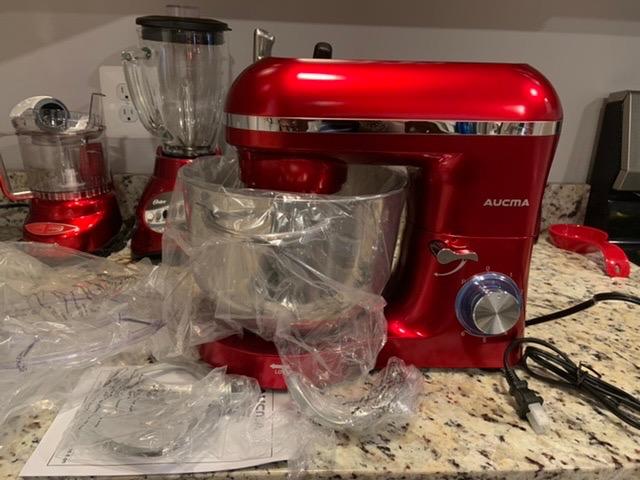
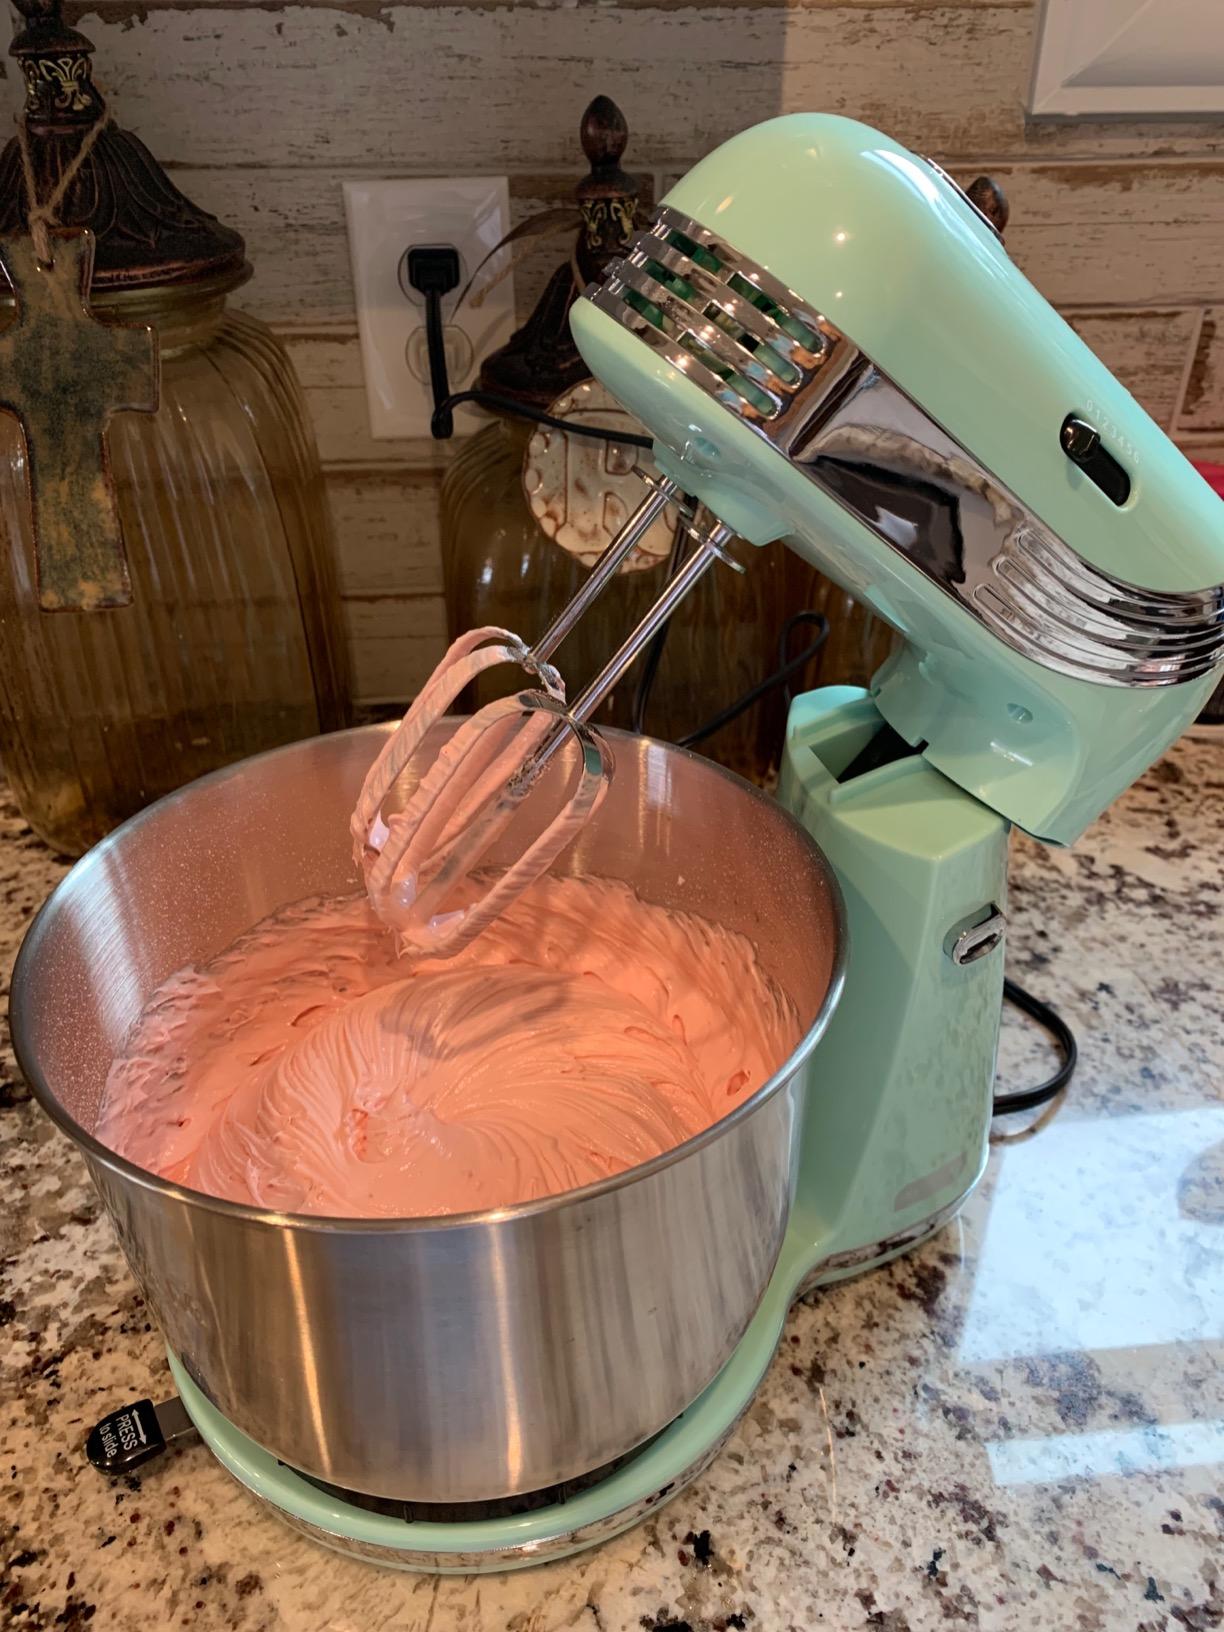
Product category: items_mixer
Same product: no